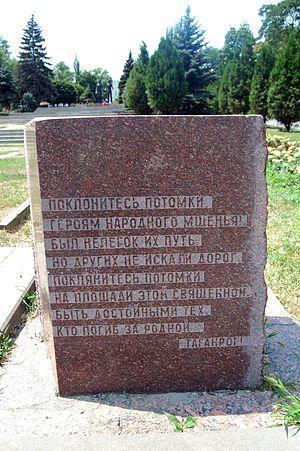
Le Serment de la jeunesse est une composition sculptée monumentale érigée à Taganrog en 1973 en l'honneur de la résistance de la jeunesse de la ville et de ses environs à l'occupant allemand dont l'occupation s'est déroulée de 1941 à 1943.